Arlette Dorgère

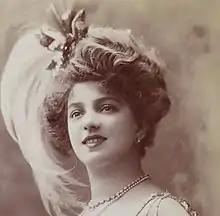

Arlette Dorgère (born Anna Mathilde Irma Jouve, 8 June 1880 – 1965) was a French actress, dancer, model, and singer, known internationally as a stage beauty before World War I.